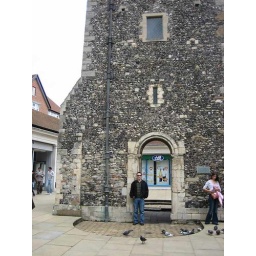
The clock tower in the town of Canterbury